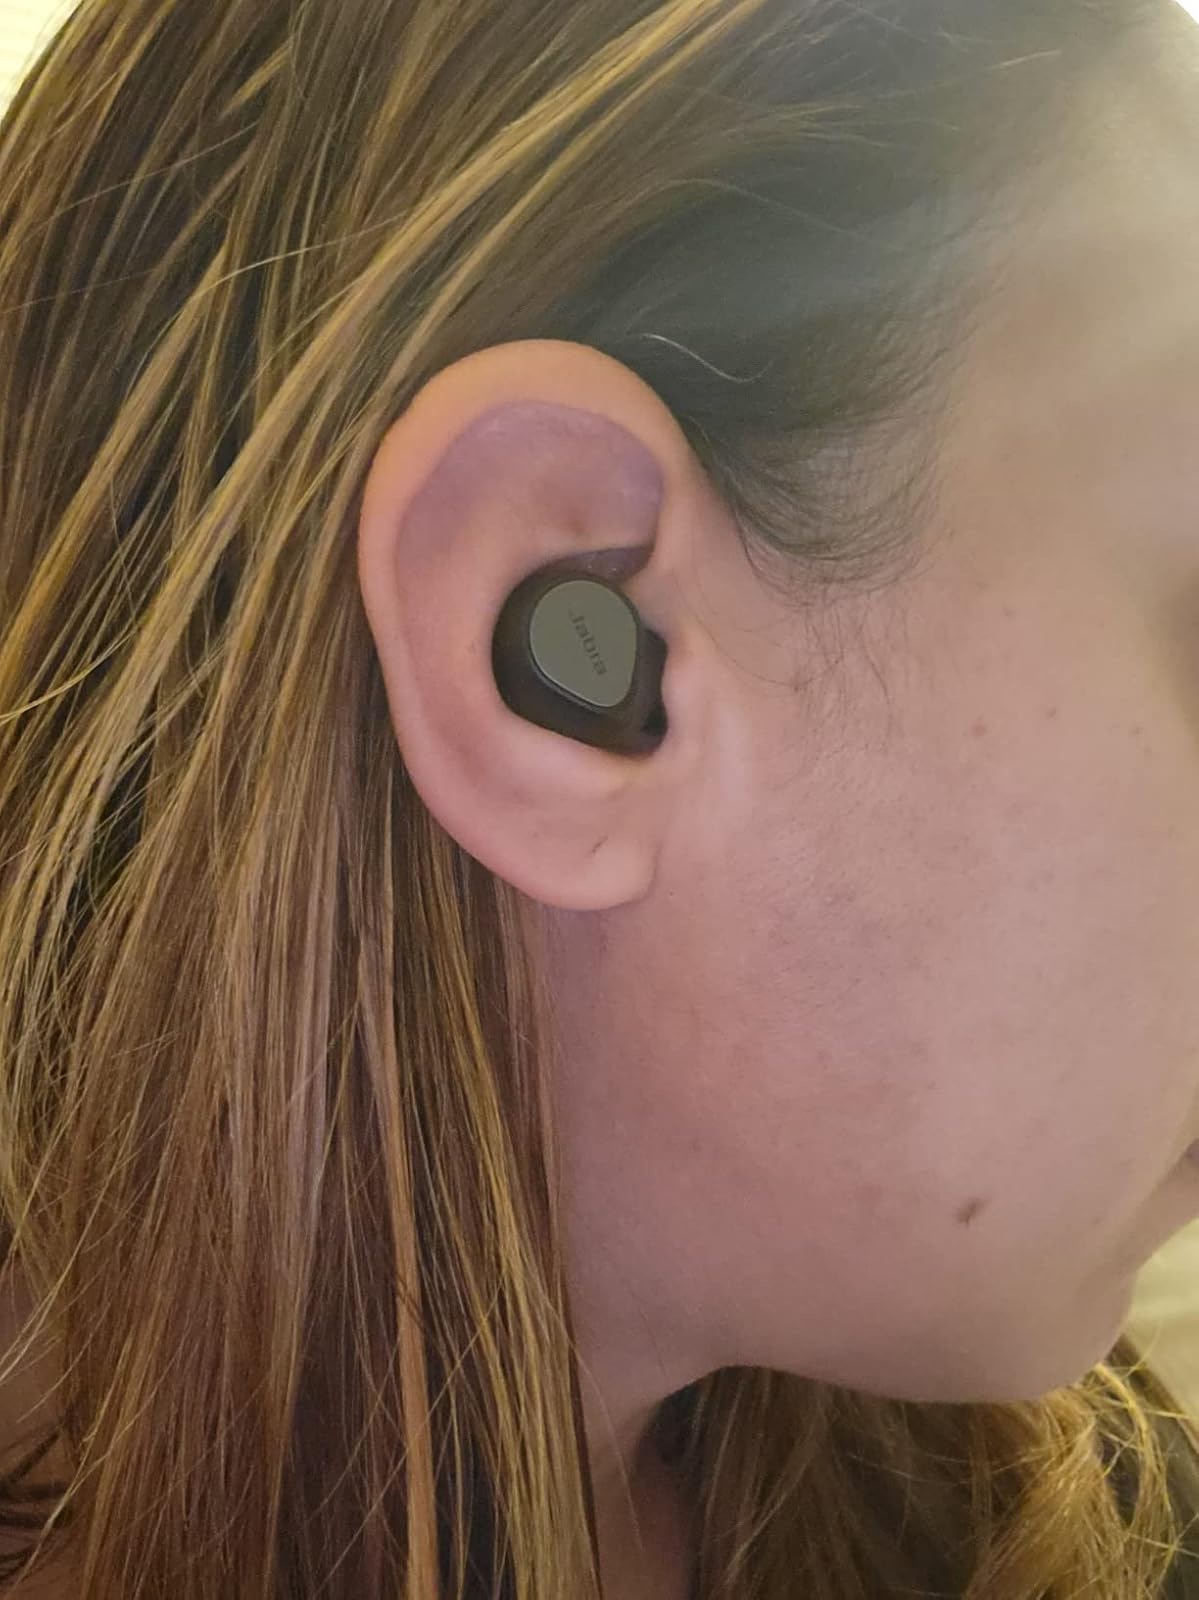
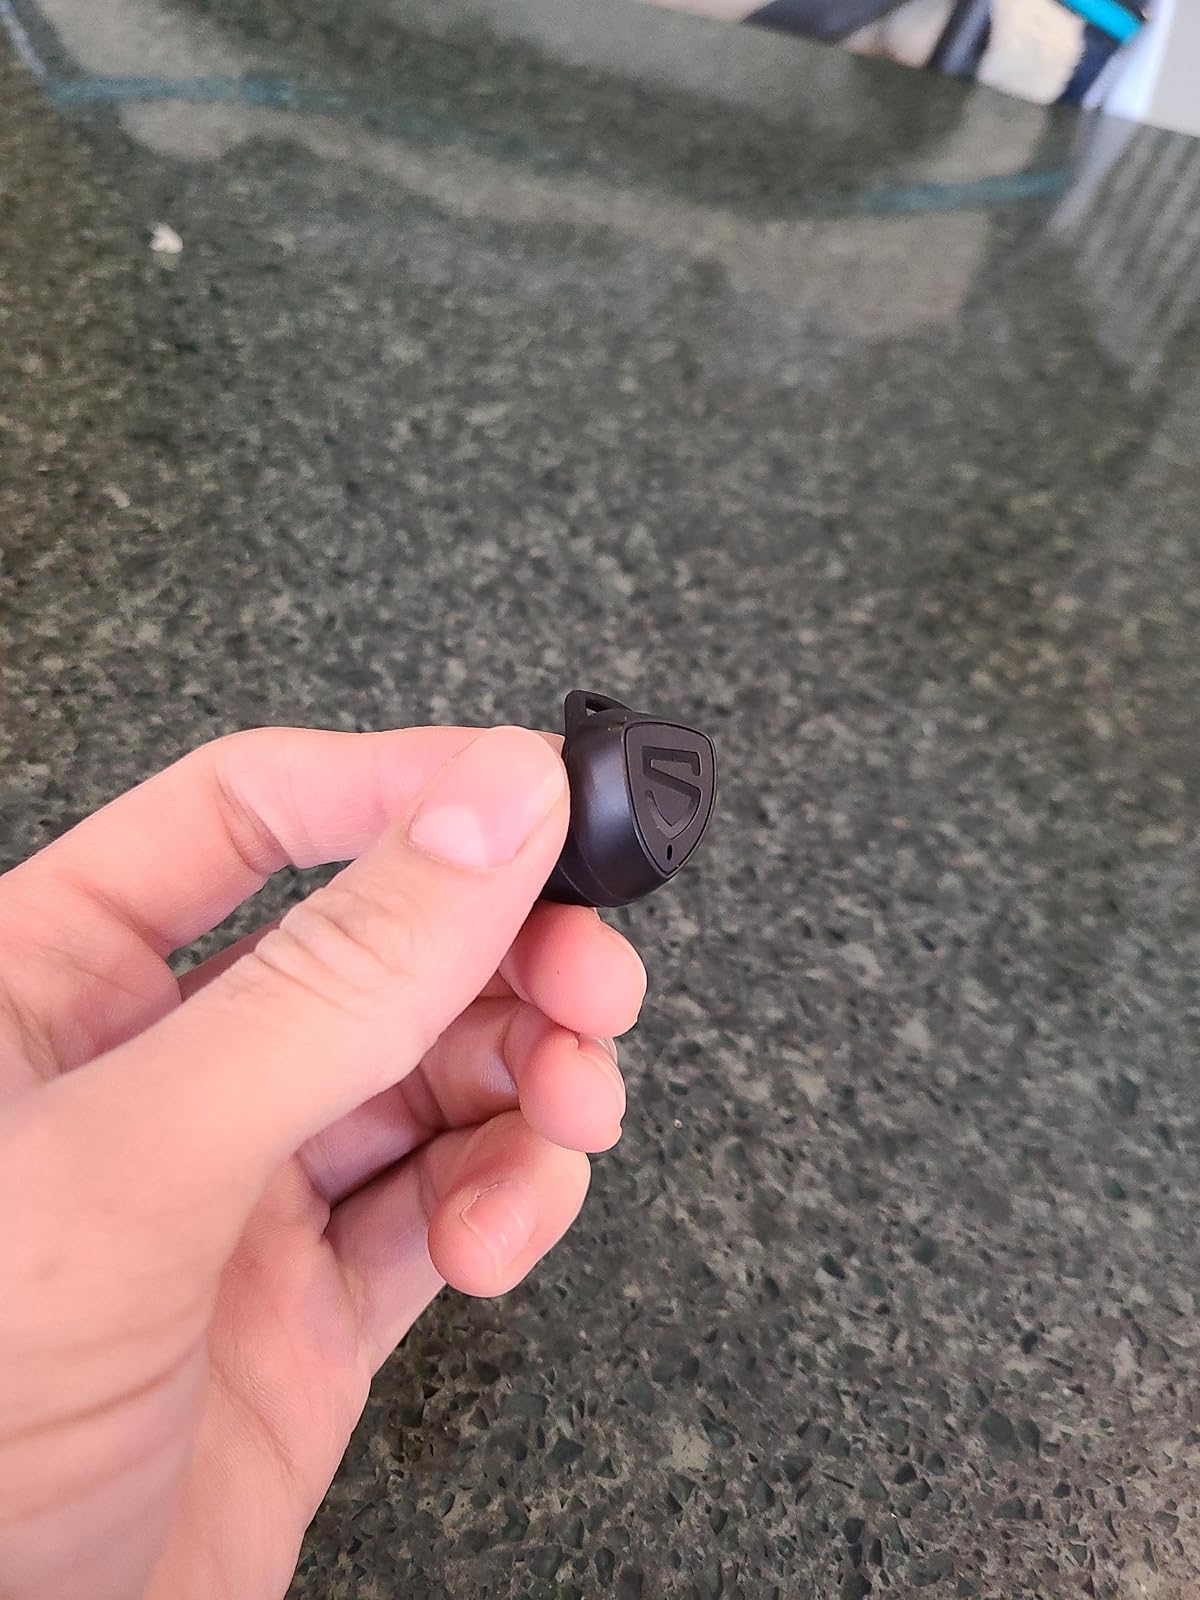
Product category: earbuds
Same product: no